Bharya (1962 film)

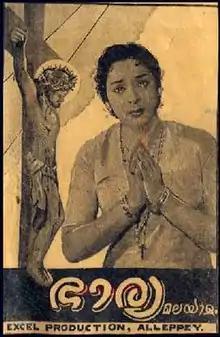

Bharya is a 1962 Malayalam language film starring Sathyan and Ragini in the lead roles. It was directed by Kunchacko based on a novel with the same title by Kanam EJ.